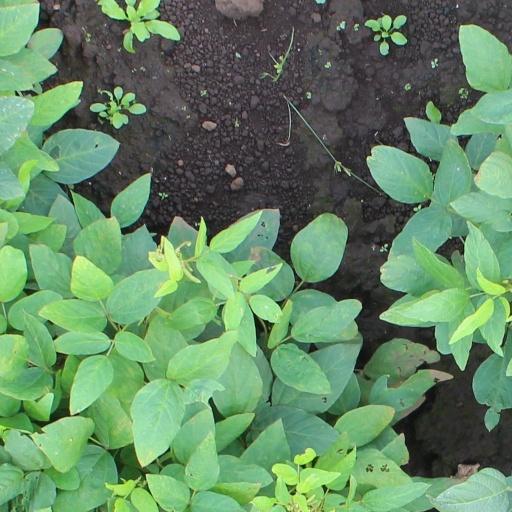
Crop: soybean